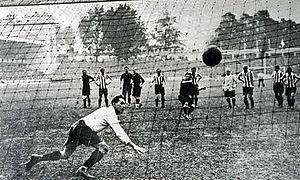
L'équipe de Belgique de football est la sélection de joueurs belges représentant le pays lors des compétitions internationales de football masculin, sous l'égide de la Royal Belgian Football Association.
L'équipe de Belgique de football participe à son 2ᵉ tournoi de football aux Jeux olympiques lors de l'édition de 1920 qui se tient sur son sol à Anvers, du 26 août 1920 au 6 septembre 1920. Lors de ce tournoi, les Diables rouges remportent leur seul et unique titre majeur.
John William Madden, surnommé parfois Jake Madden ou Johnny Madden, né le 11 juin 1865 à Dumbarton et mort le 17 avril 1948 à Prague, est un footballeur international et entraîneur écossais. Il évolue au poste d'attaquant du milieu des années 1880 à la fin des années 1890 et se reconvertit en entraîneur du milieu des années 1900 au début des années 1930.
L'équipe de Belgique olympique de football représente la Belgique dans les compétitions de football aux Jeux olympiques. Jusqu'à la fin des années 1970, ce sont les Diables Rouges qui défendent les couleurs du pays aux JO avant que le développement du professionalisme ne pousse la fédération belge à créer une équipe spécifique, le Comité international olympique n'autorisant en effet qu'aux amateurs de participer aux Jeux. En 1992, la FIFA décide d'élargir la participation des joueurs amateurs à tous joueurs de moins de 23 ans. La Belgique est depuis représentée par son équipe espoirs.
L'équipe de Belgique de football en 1920 connaît une année faste puisqu'elle remporte le premier grand titre de son histoire, à savoir le titre olympique aux Jeux d'Anvers. Au cours de cette année, elle dispute cinq rencontres qui se soldent par quatre victoires, dont l'une d'elles devant la sélection des amateurs anglais.
L'équipe de Slovaquie de football est la sélection de joueurs slovaques représentant leur pays lors des compétitions internationales de football masculin, sous l'égide de la Fédération slovaque de football.
L'équipe de Tchécoslovaquie de football, créée en 1920 et dissoute en 1993, est la sélection de joueurs tchécoslovaques représentant le pays dans les compétitions internationales de football masculin, sous l'égide de la Fédération tchécoslovaque de football.